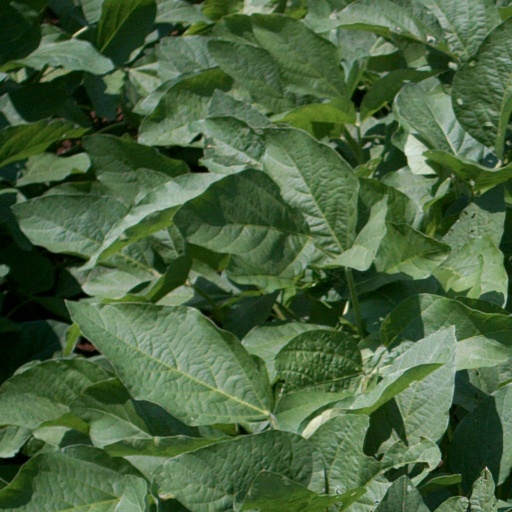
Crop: soybean